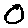
Label: 0